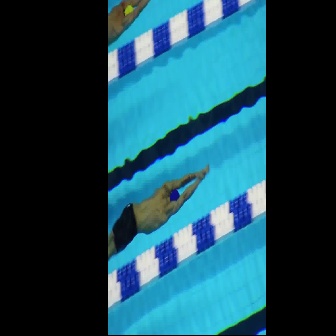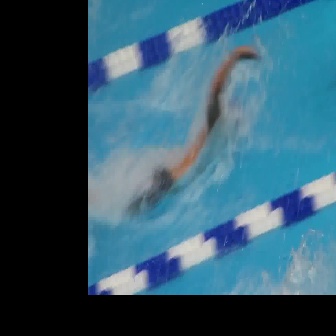
  Please identify the target specified by the bounding box [107,162,209,264] in the first image and locate it in the second image. Return the coordinates in [x_min,y_min,x_max,y_max] format.
Answer: [87,40,262,216]